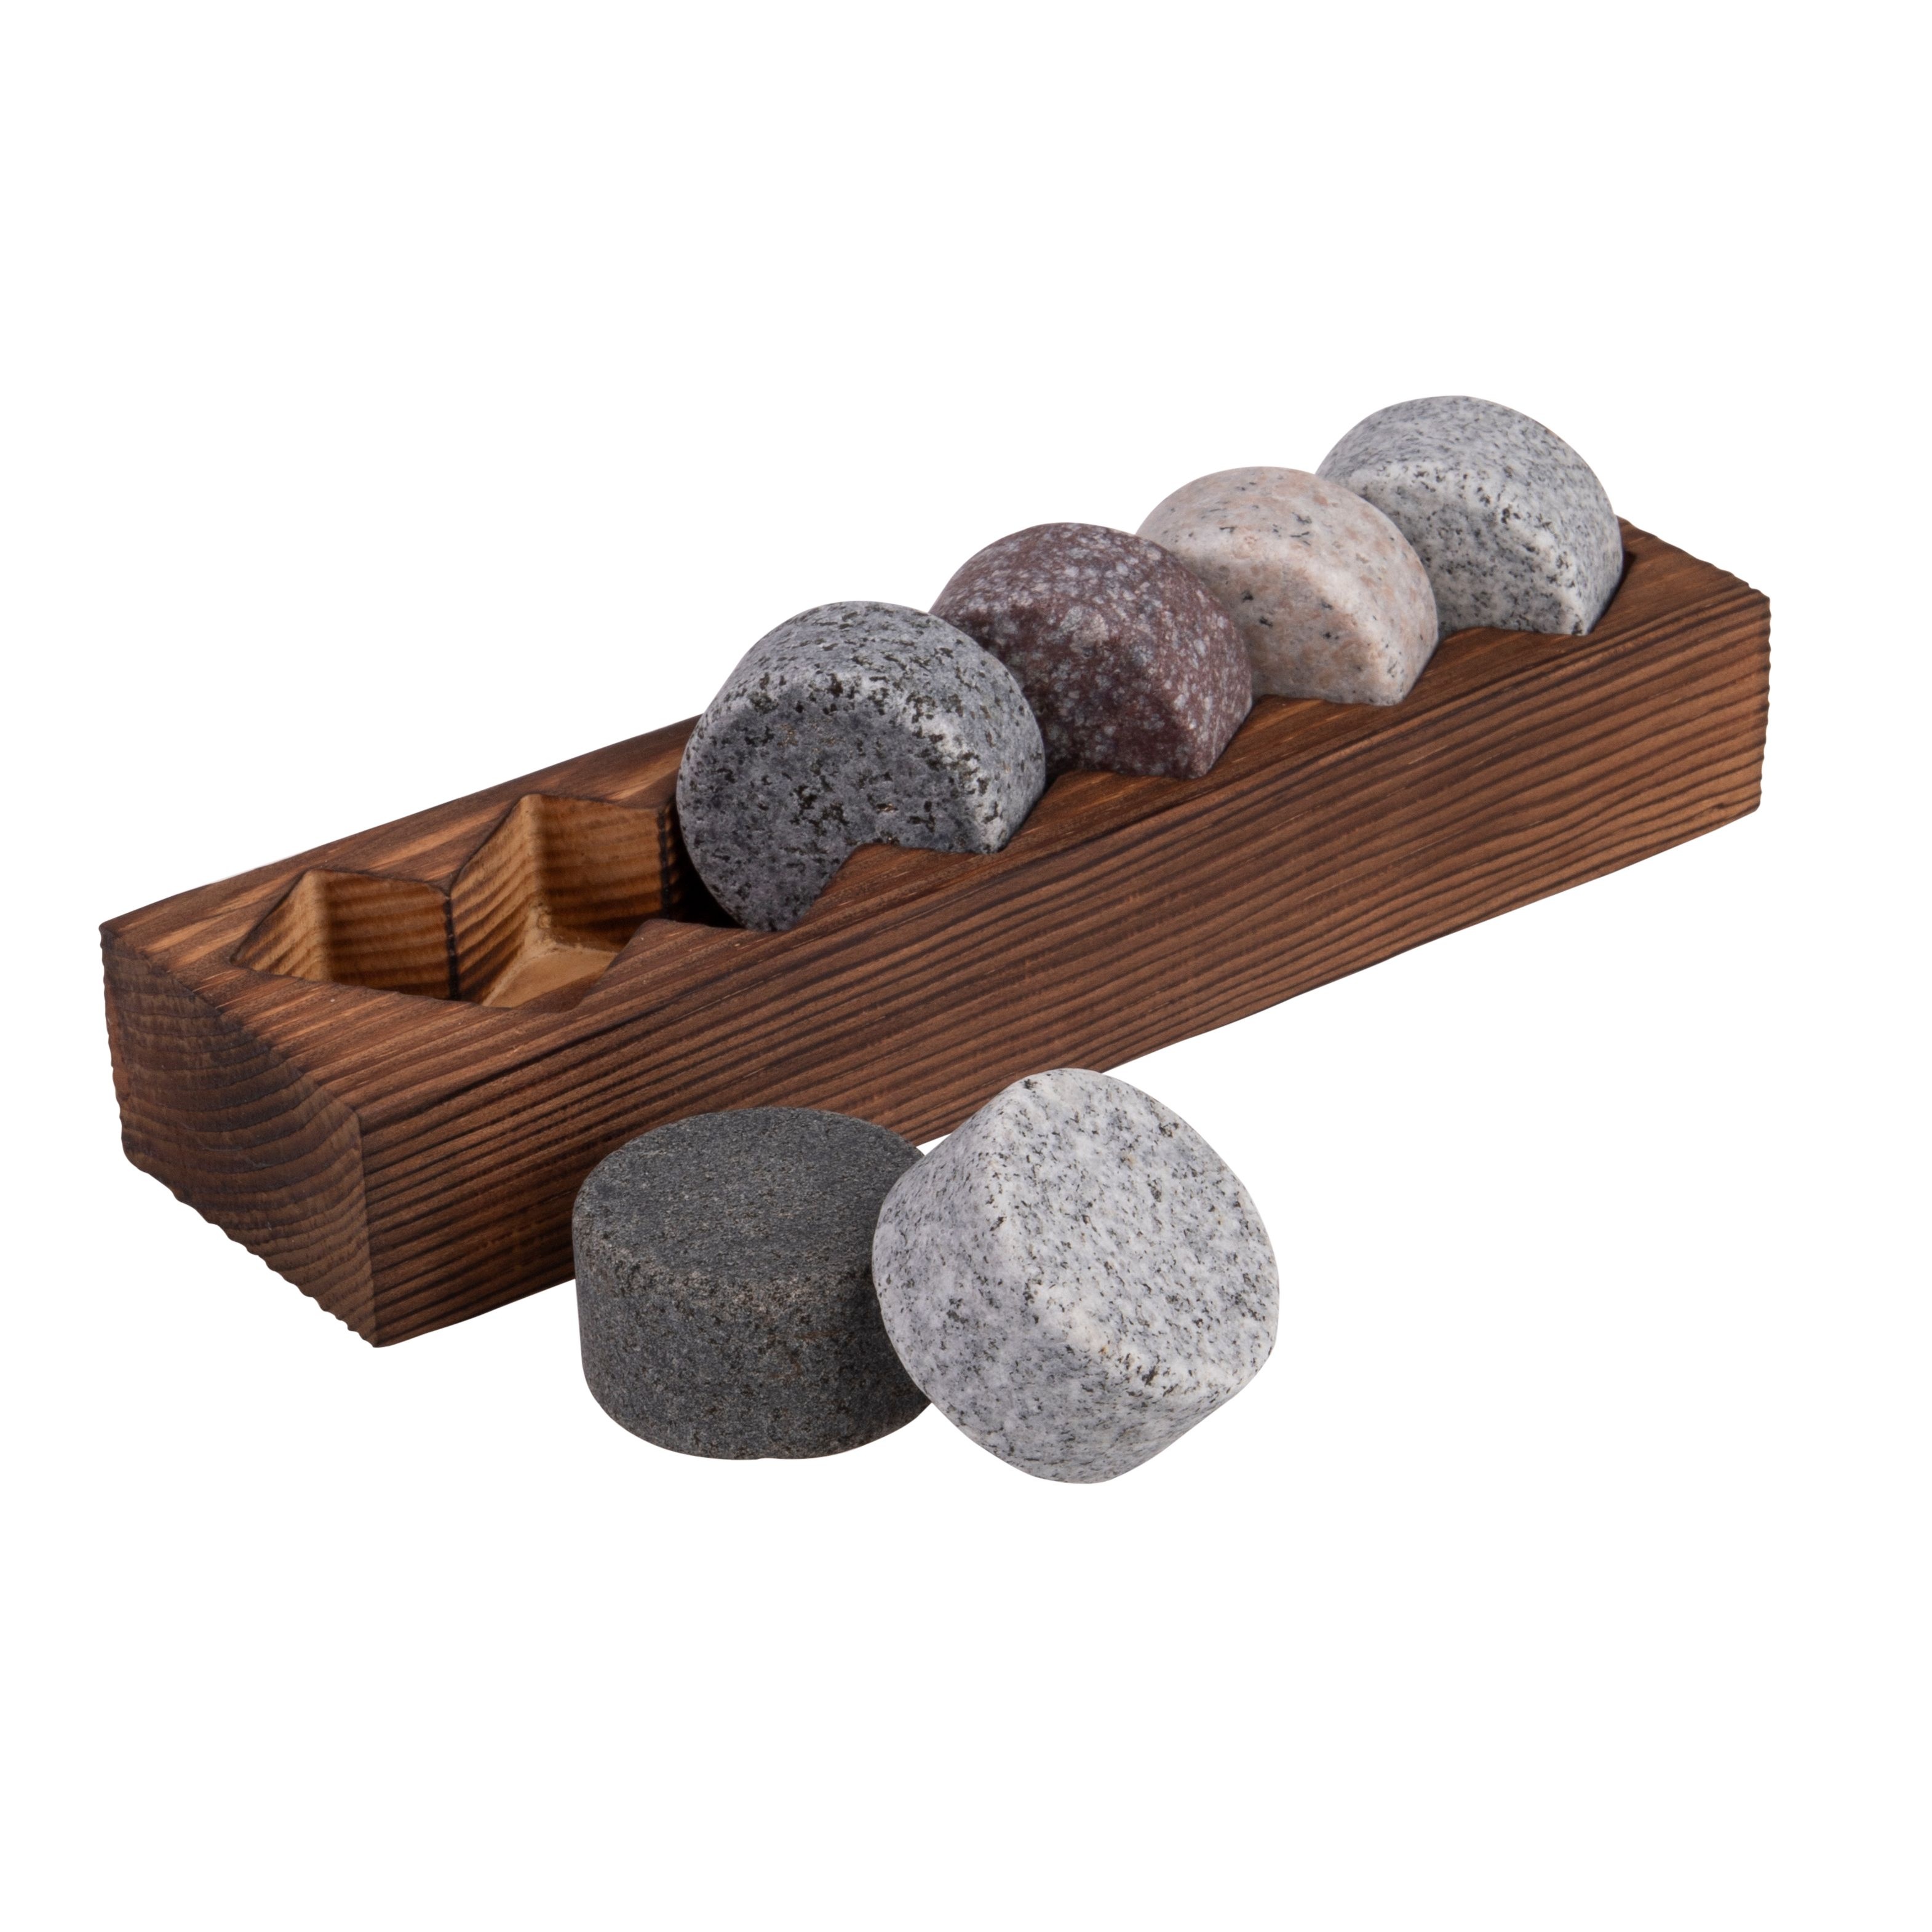
Whisky Discs with Wood Base Set/6
These round stones cool your drinks without the dilution effect found from traditional melting ice that can alter the true taste of your finest spirit. Great for your favourite whisky, gin and vodka. These beautiful natural stones create a smooth and leisurely drinking experience and make the perfect gift.
Brand: Wheel&Barrow Home
Category: Home & Garden > Kitchen & Dining > Barware > Beverage Chilling Cubes & Sticks